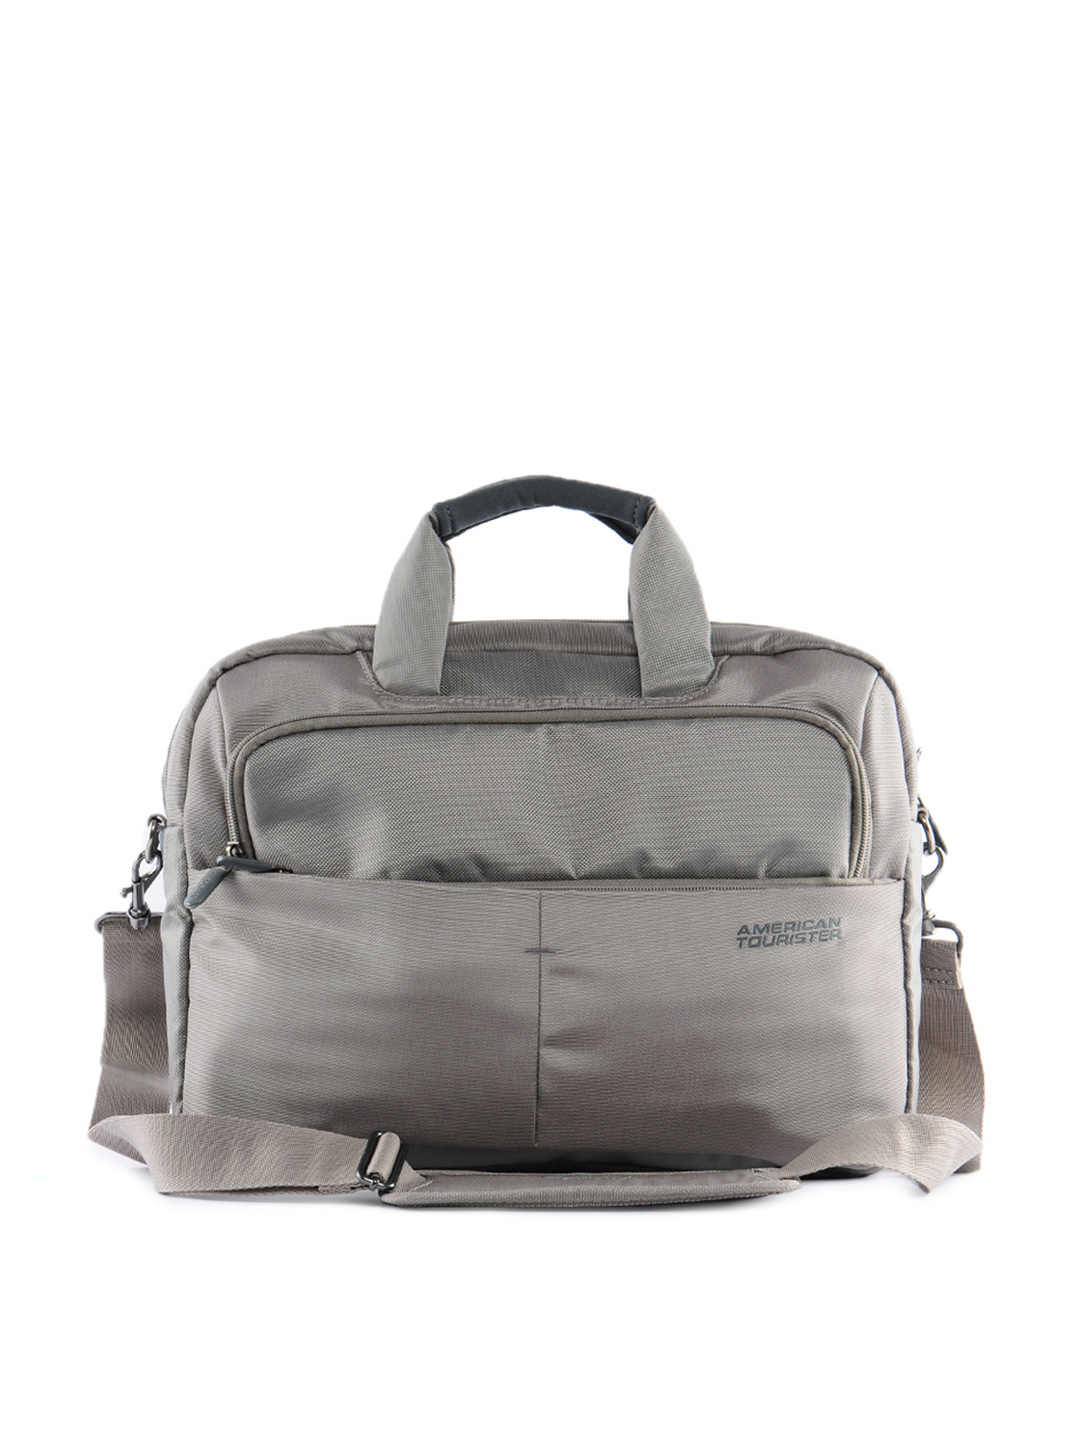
American Tourister Unisex Grey Laptop Bag
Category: Accessories / Bags / Laptop Bag
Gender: Unisex
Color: Grey
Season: Winter 2015
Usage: Casual